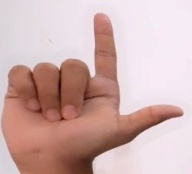
ASL sign: L